Leopard complex

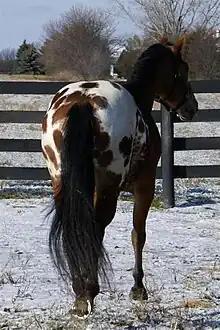
One of many patterns for which the leopard complex is responsible.

The leopard complex is a group of genetically related coat patterns in horses. These patterns range from progressive increases in interspersed white hair similar to graying or roan to distinctive, Dalmatian-like leopard spots on a white coat. Secondary characteristics associated with the leopard complex include a white sclera around the eye, striped hooves and mottled skin. The leopard complex gene is also linked to abnormalities in the eyes and vision. These patterns are most closely identified with the Appaloosa and Knabstrupper breeds, though its presence in breeds from Asia to western Europe has indicated that it is due to a very ancient mutation.